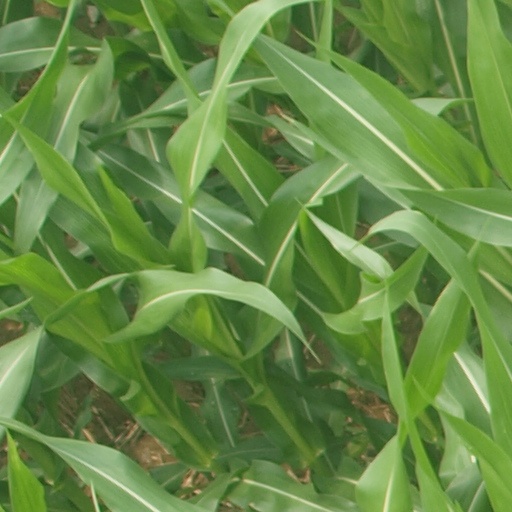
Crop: maize; corn